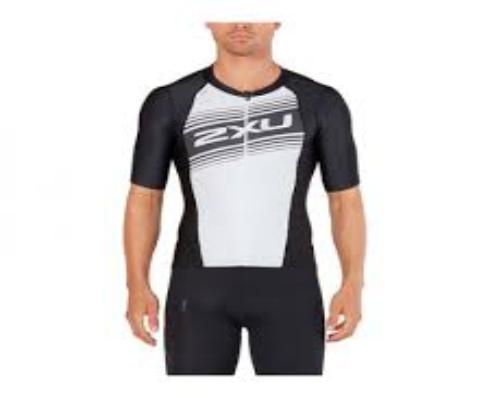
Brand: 2XU
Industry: Sports